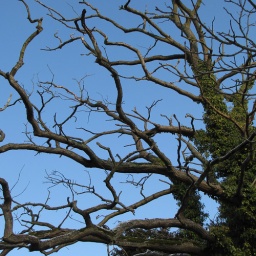
Tree against blue sky